United Nations Security Council Resolution 1561

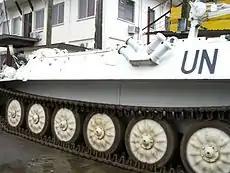
UNMIL unit in Liberia

United Nations Security Council resolution 1561 was adopted unanimously on 17 September 2004, after recalling all previous resolutions on the situation in Liberia, particularly resolutions 1497 (2003), 1503 (2003), 1521 (2003) and 1532 (2004). The Council extended the mandate of the United Nations Mission in Liberia (UNMIL) for a further year until 19 September 2005.